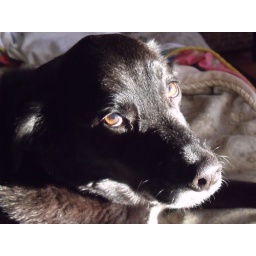
Max the dog laying in bed